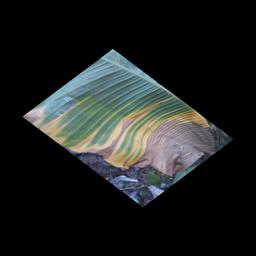
Label: POTASSIUM DEFICIENCY